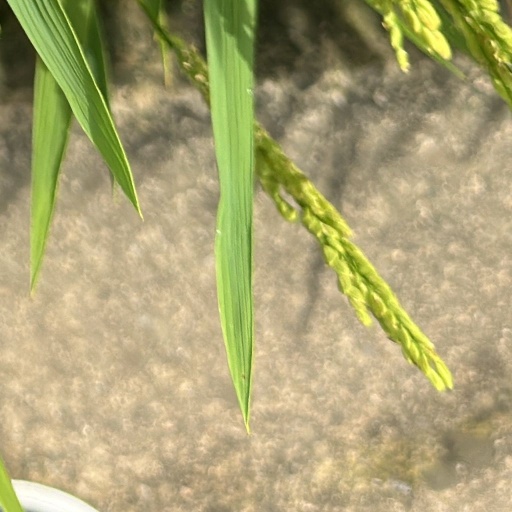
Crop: rice